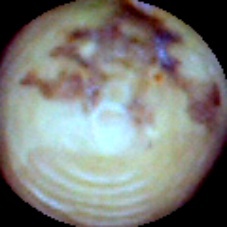
Label: Spotted